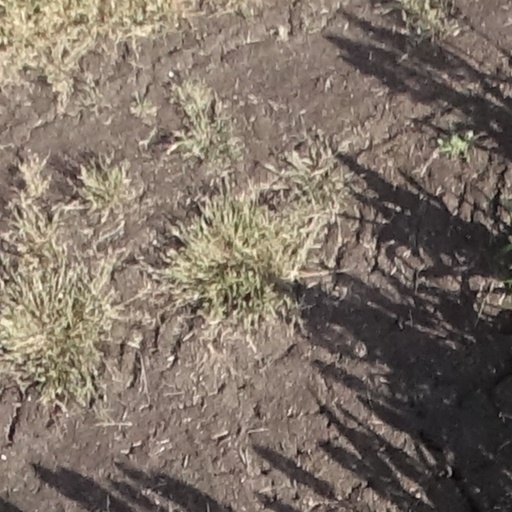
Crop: sorghum